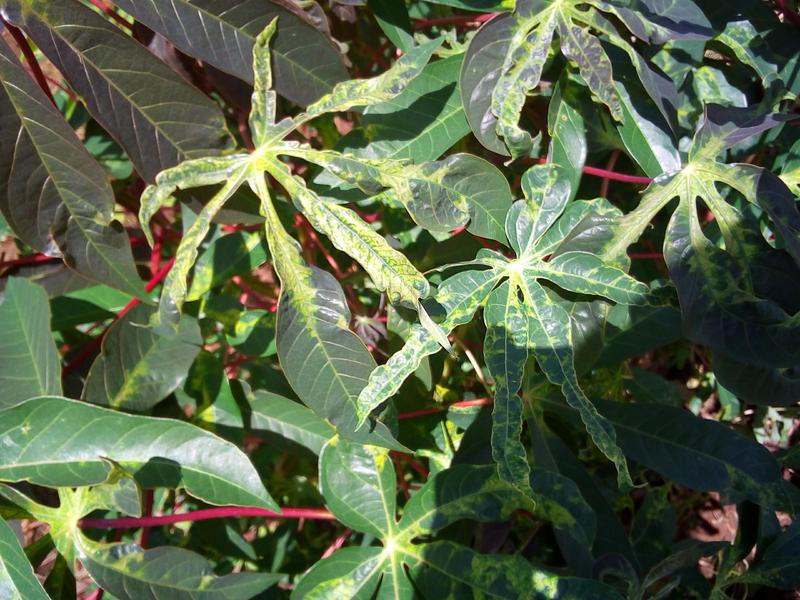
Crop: cassava
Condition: mosaic_disease